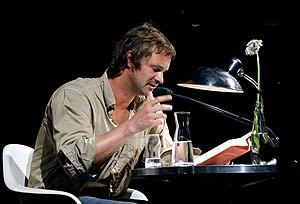
Clemens Berger est un écrivain autrichien.